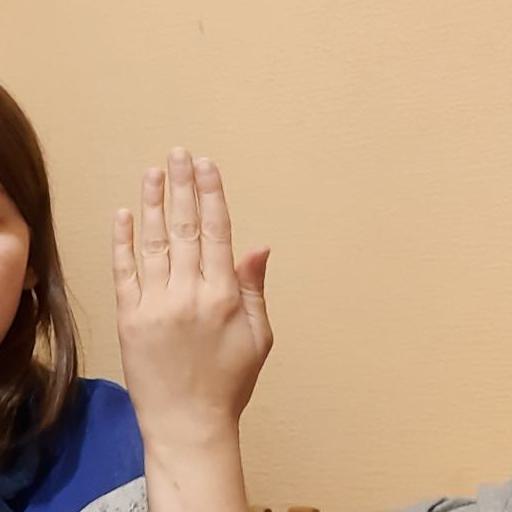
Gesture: stop_inverted